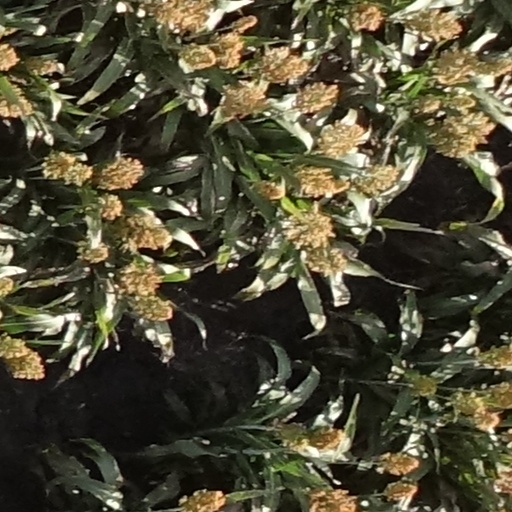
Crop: sorghum